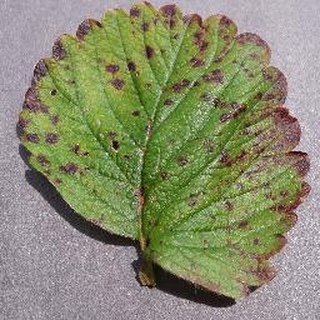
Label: strawberry_leaf_scorch